Steve Malone

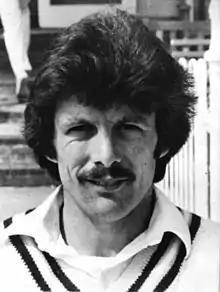
Malone in 1981

Steven John Malone (born 19 October 1953) is an English former first-class cricketer and cricket umpire. A journeyman county cricketer, he played at first-class level for Essex, Hampshire, and Glamorgan. He played predominantly for Hampshire as a right-arm fast-medium bowler, taking 103 wickets from 46 first-class matches and 99 wickets from 65 matches List A one-day matches. After the end of his first-class career, he played Minor Counties Cricket and later became a first-class umpire.